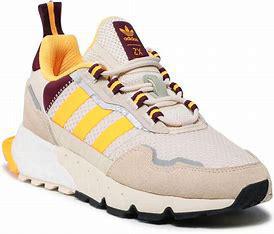
Brand: Adidas
Model: ZX 1K Boost